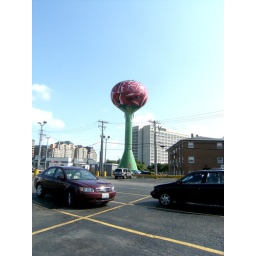
Giordano's Pizza parking lot - the very common water tower that don't really exist in CA